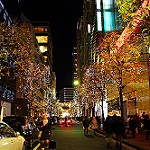
Label: street